Ebbe Gilbe

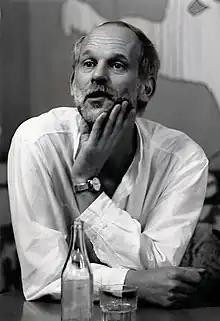

Ebbe Einar Gilbe (12 February 1940 – 29 April 2008) was a Swedish documentary filmer and director. He had previously worked as a gardener and psychiatric nurse in Vipeholm.